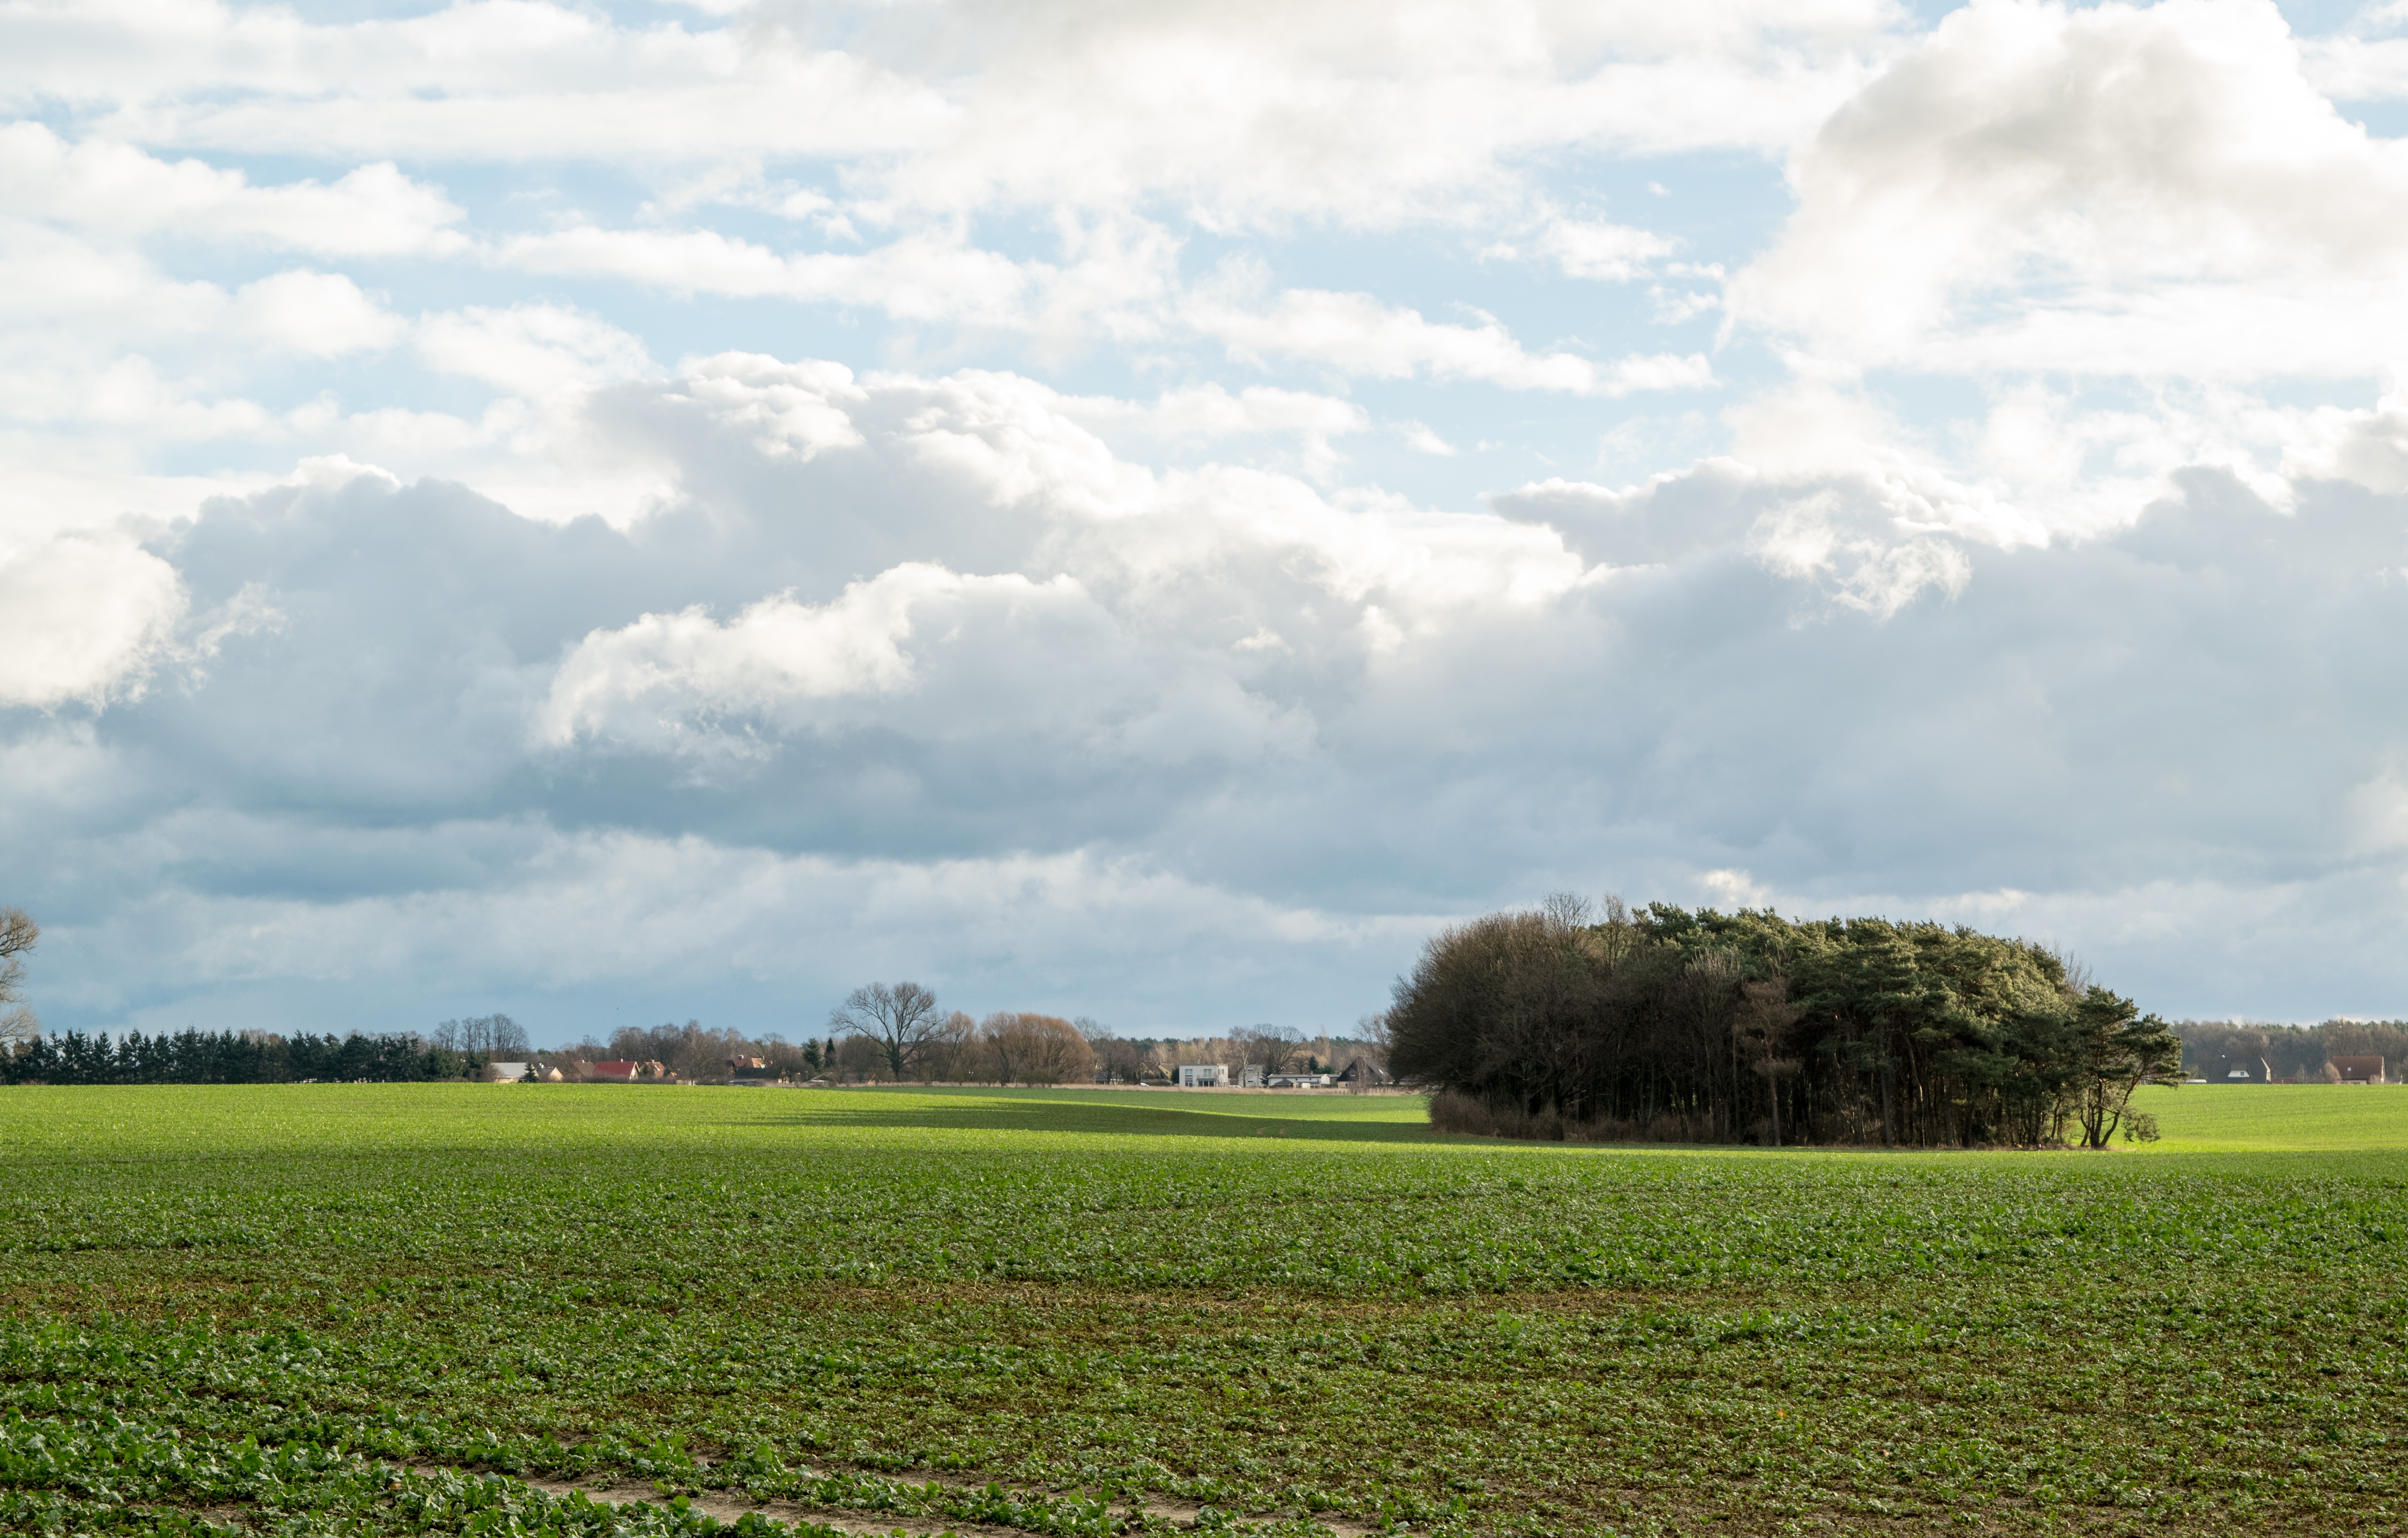
landscape, nature, grass, horizon, cloud, sky, white, field, farm, lawn, meadow, prairie, sunlight, morning, hill, wind, green, crop, pasture, soil, blue, agriculture, plain, cloudscape, clouds, grassland, mood, atmospheric, clouds form, rural area, paddy field, cumulus clouds, meteorological phenomenon, grass family, atmosphere of earth